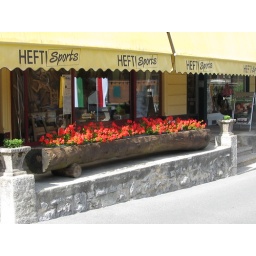
Many of the flowers in the mountains were planted in carved out logs.